Clan Hannay

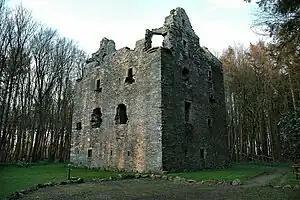
Sorbie Tower, ancient seat of Clan Hannay.

In the fifteenth and sixteenth centuries the Hannays extended their influence over the surrounding area including the building of Sorbie Tower which remained the seat of the Clan Chief until the seventeenth century.